Lalibela Cross

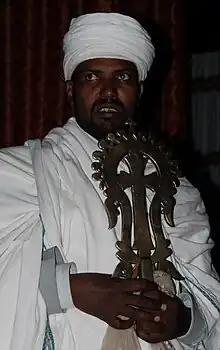
The Lalibela Cross

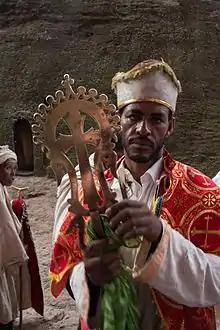
The Lalibella Cross

The Lalibela Cross is a large, elaborately decorated processional cross variation of the Ethiopian-Eritrean cross, considered one of Ethiopia's most precious religious and historical heirlooms. It is held by the Bet Medhane Alem, the House of the Redeemer of the World, a 12th-century rock-cut church in Lalibela. A priest may rub believers with the cross to bless them or heal them. The style of the cross was common in its time and those of this style are often simply referred to today as "Lalibela crosses".